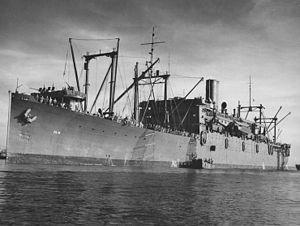
Le plan d'invasion de l'île de Guadalcanal prévoyait pour l'essentiel trois groupes navals majeurs. Deux d'entre eux étaient placés sous le commandement suprême du vice-amiral Frank J. Fletcher. Le premier de ces deux groupes navals, la Task Force NEGAT, commandé par le rear admiral Leigh Noyes était destiné à fournir l'appui aérien pour l'attaque. Cette Task Force se divisait en trois groupes aéronavals, organisés chacun autour d'un porte-avion différent.